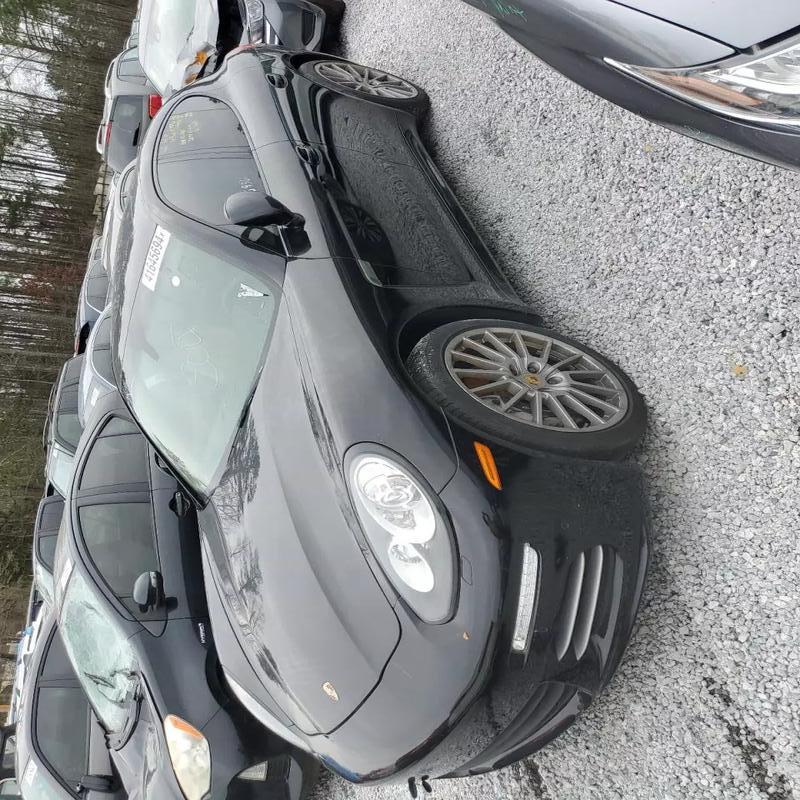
Aucun dommage détecté.
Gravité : aucun